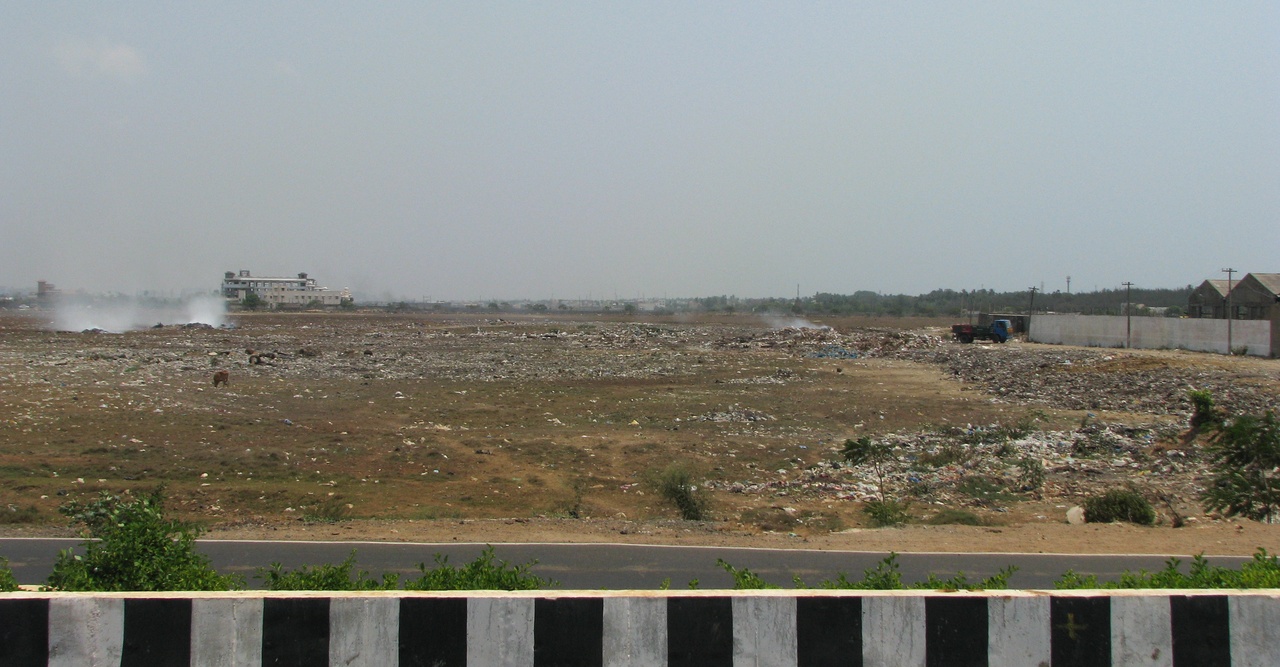
HiH - Solid Waste Mgmt - raw dump site needing intervention - 01